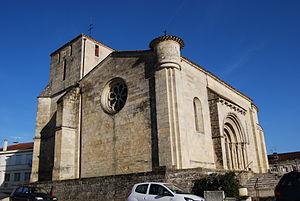
Église Saint-Romain de Targon, (Inscrit, 1925) This building is indexed in the Base Mérimée, a database of architectural heritage maintained by the French Ministry of Culture,